Etnies Skatepark of Lake Forest

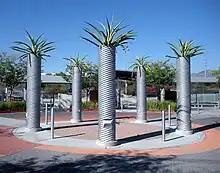
Circular drop-off area at the entrance of the park

etnies Skatepark of Lake Forest opened on December 13, 2003. The skatepark is a joint venture between the city of Lake Forest and etnies. The park was designed by SITE Design Group, a consulting firm specializing in urban design. In 2009 it was announced that an expansion would be made to the skatepark to increase the size by roughly , making it one of the largest skateparks in the country and the largest in California. The expansion's estimated cost was $632,500 and was expected to be completed by January 2011. The newly expanded park was marked by a ceremony on August 20, 2011, several months behind the expected date.